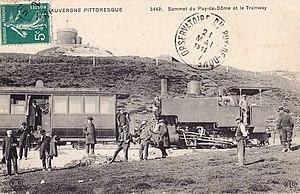
Carte postale ancienne éditée par VD et cie, et ELD, n°3442
Le Panoramique des Dômes est une voie ferrée à crémaillère française de 5,1 km qui permet l'accès au sommet du puy de Dôme. Le maître d'ouvrage est le Conseil général du Puy-de-Dôme qui a voté en 2008 sa réalisation.